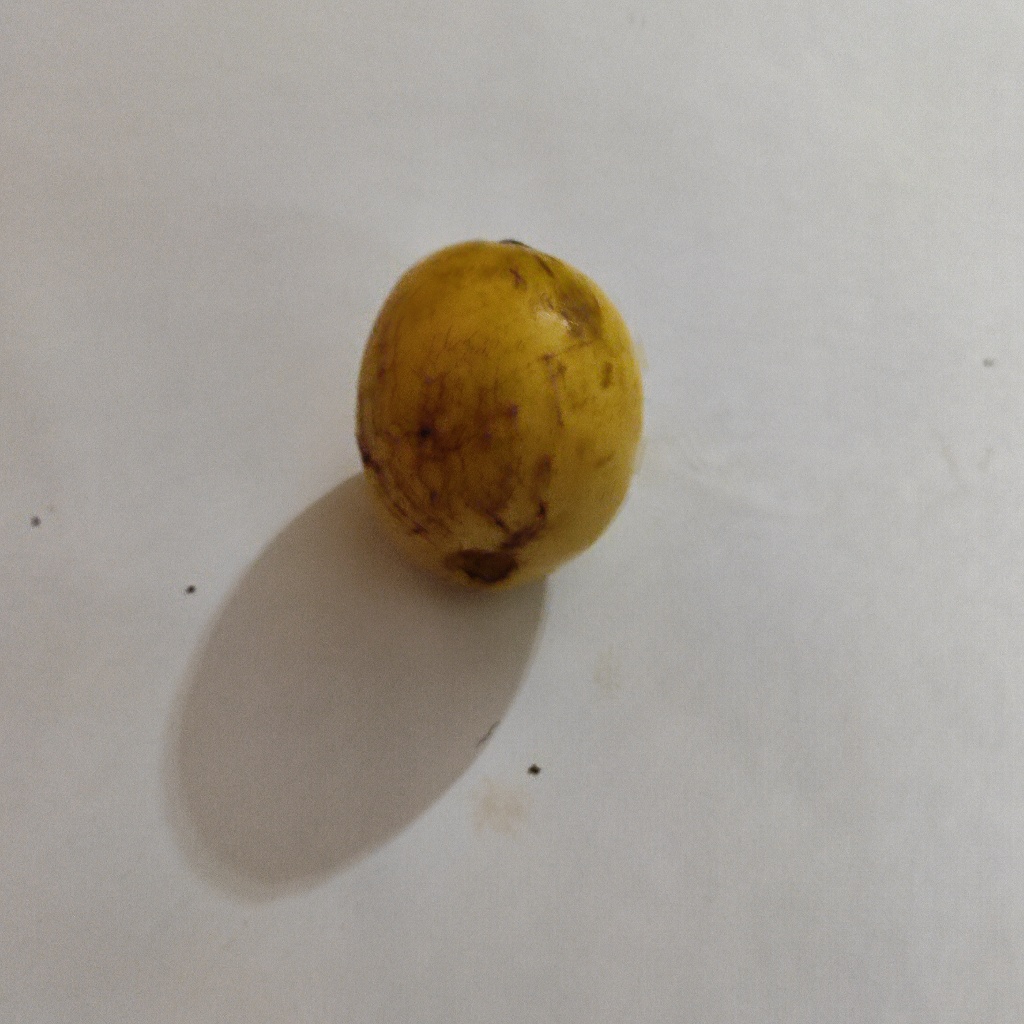
Crop: guava
Quality class: Class_B